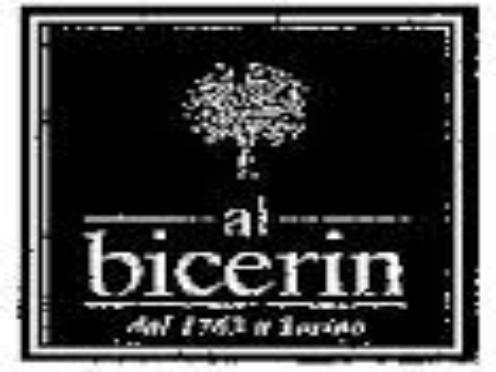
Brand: Bicerin
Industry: Food